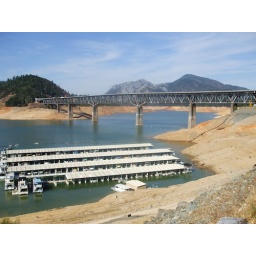
House boats were more interesting in person